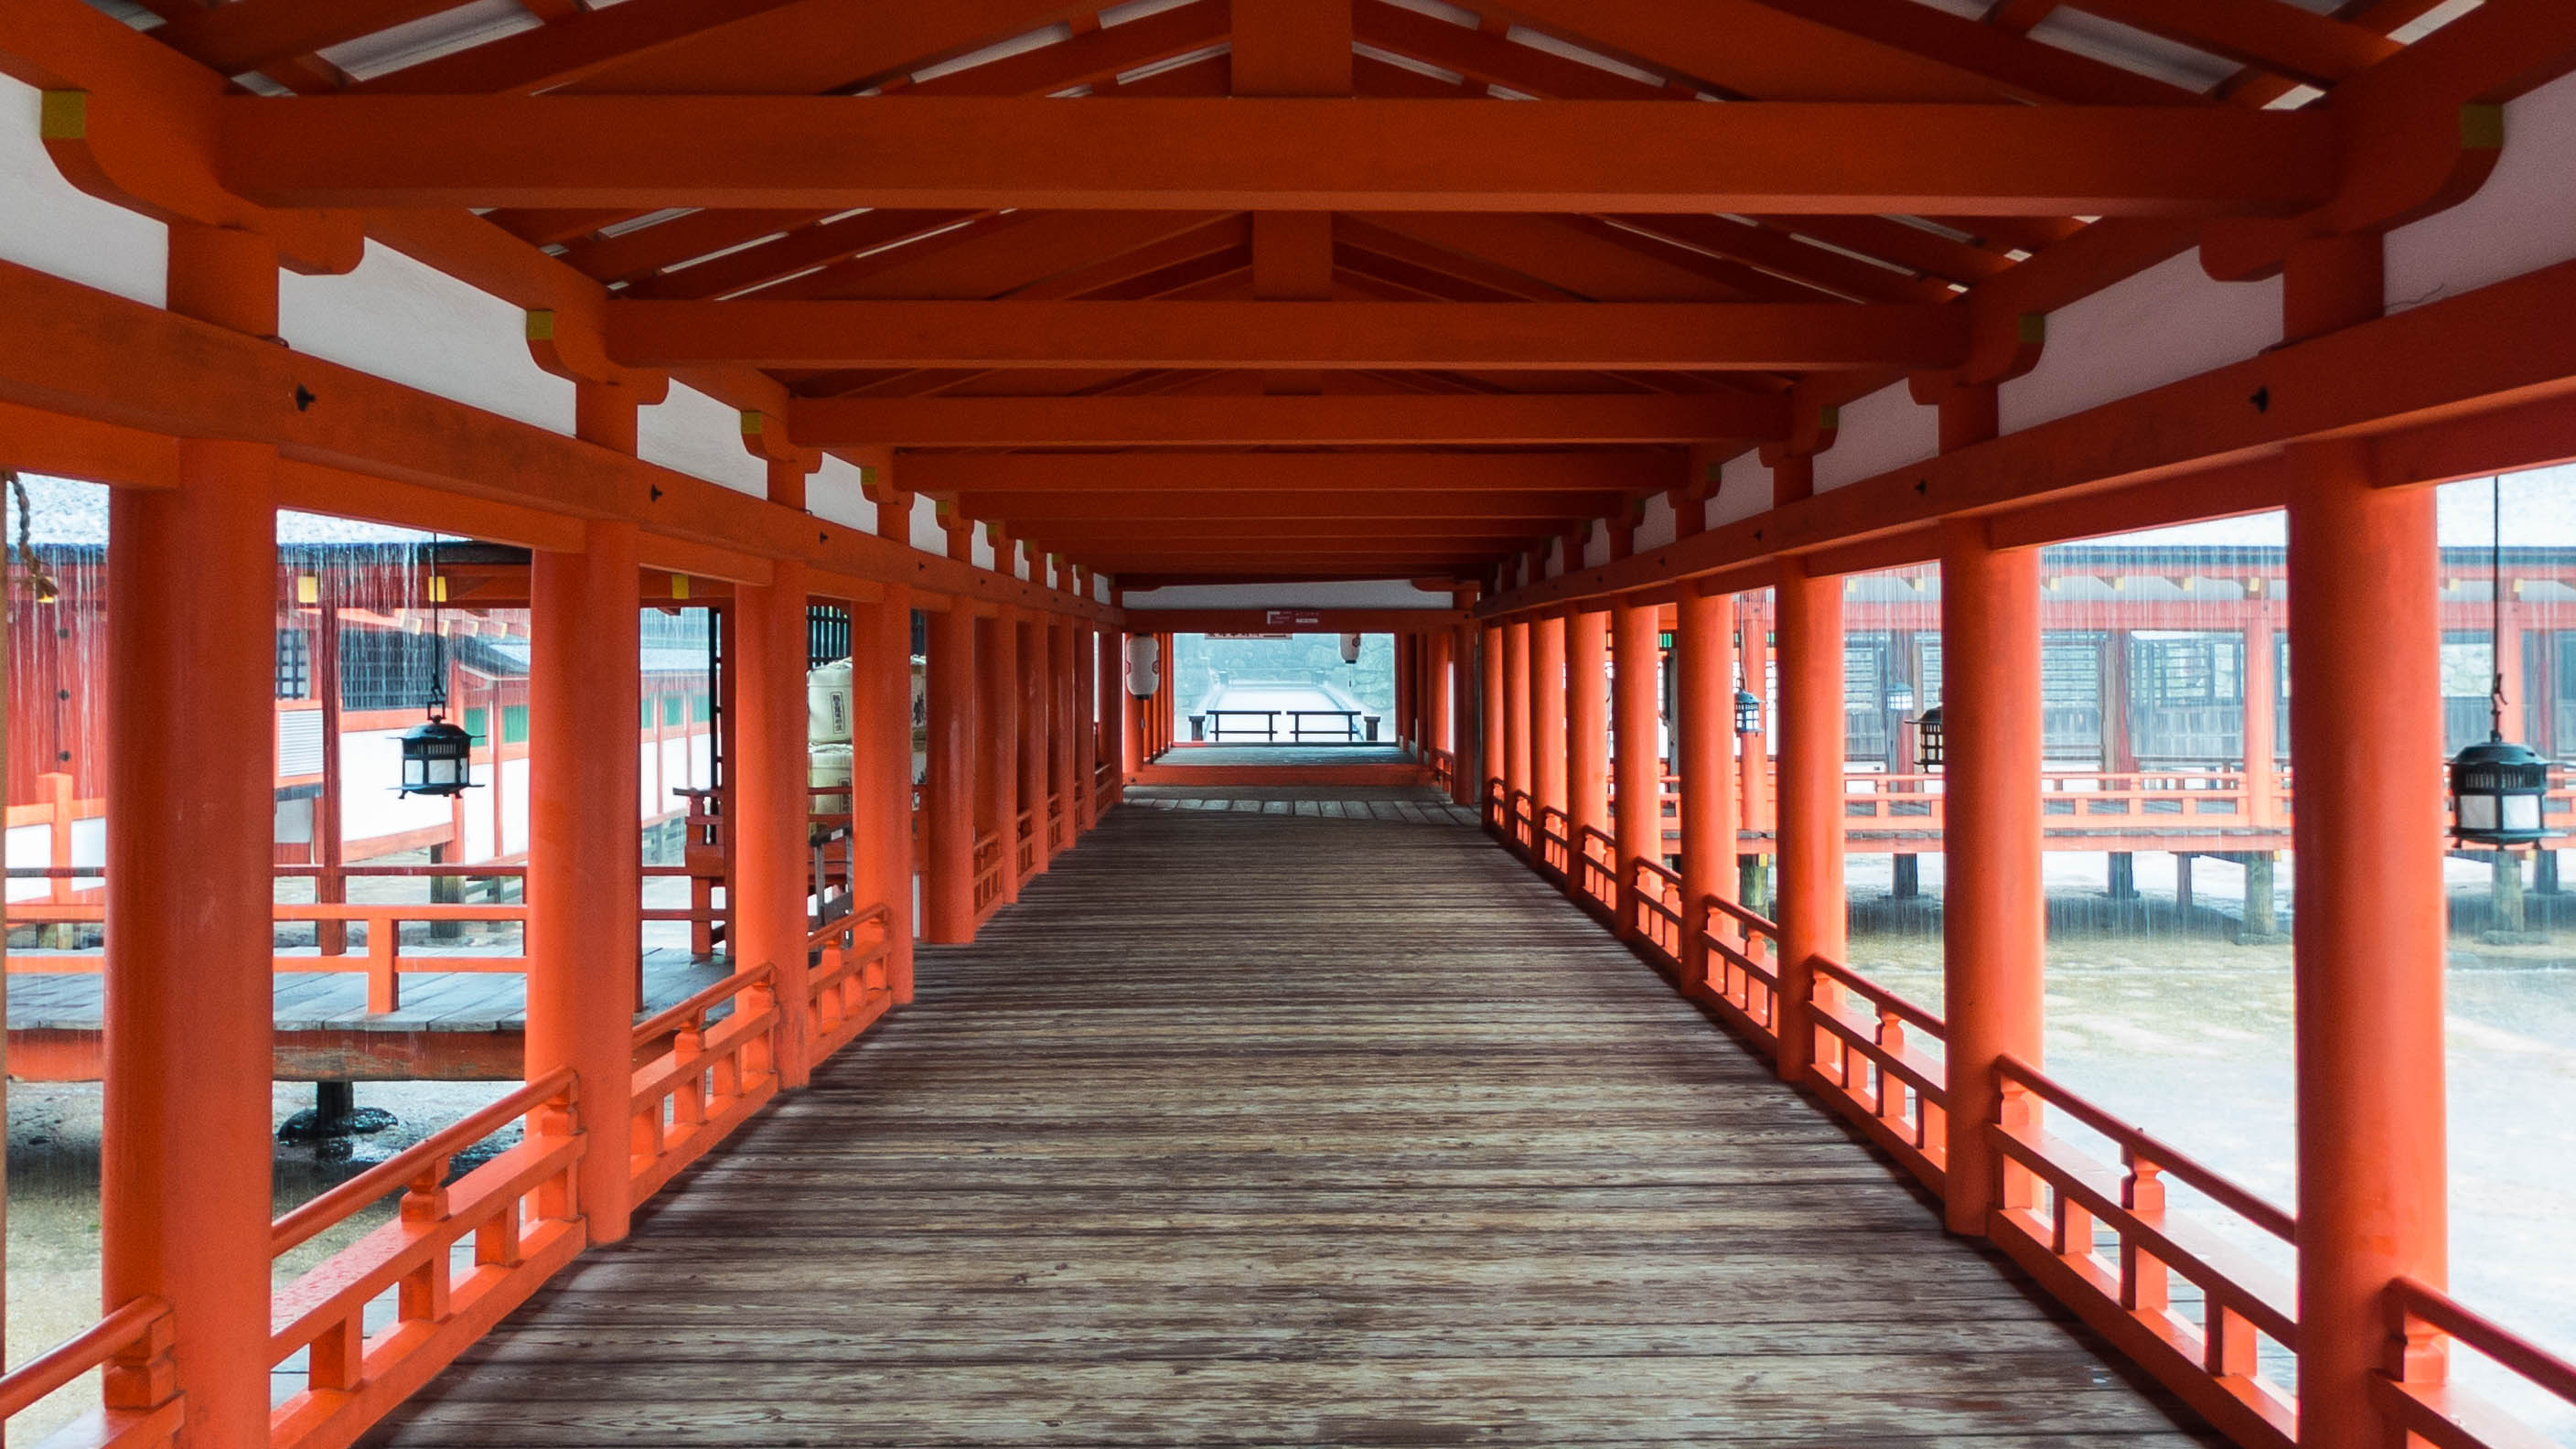
architecture, wood, walkway, island, japan, aisle, 2014, shrine, miyajima, torii, itsukushima, lumix, panasonic, dmc, lx7, panasoniclumixdmclx7, estate, shinto shrine